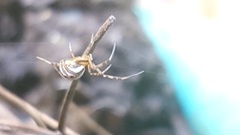
Species: Lactrodectus_hesperus